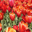
Label: tulip